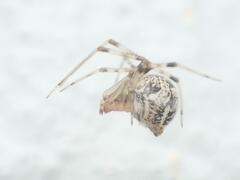
Species: Parasteatoda_tepidariorum